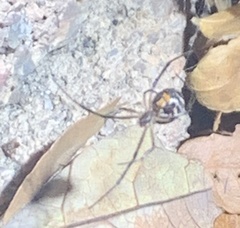
Species: Lactrodectus_hesperus